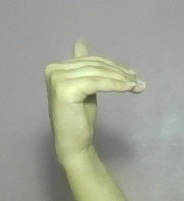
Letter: khaa